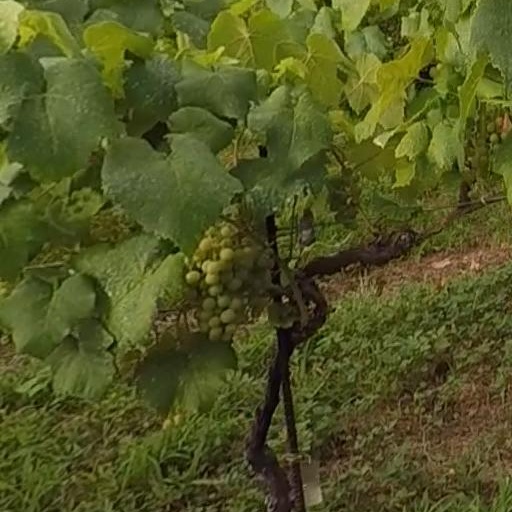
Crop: grape